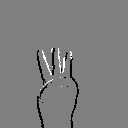
ASL letter: w